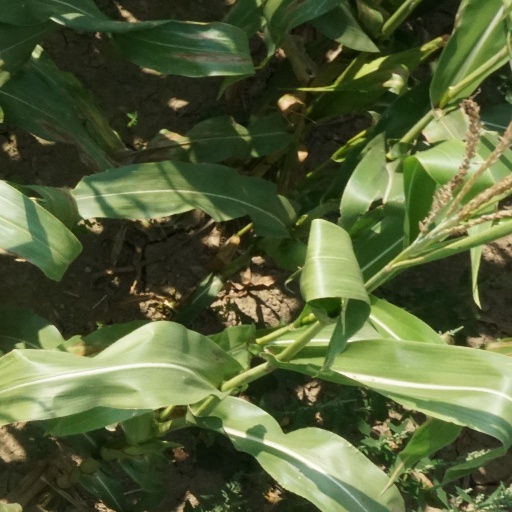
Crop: maize; corn